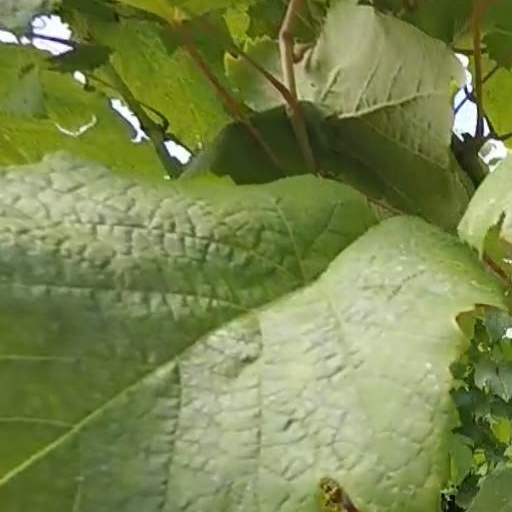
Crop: grape